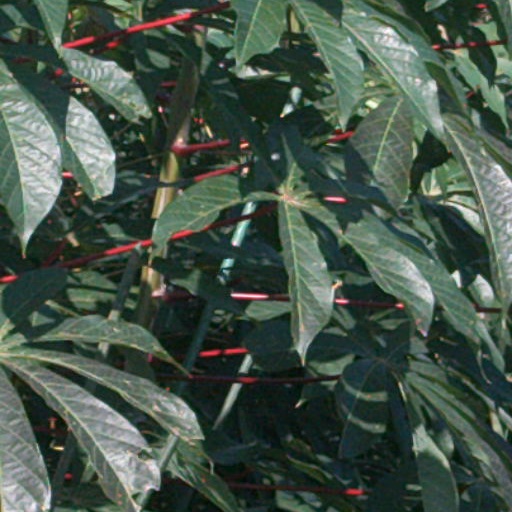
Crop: cassava